Luis Suárez

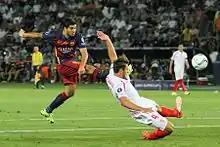
Suárez strikes against Sevilla in the 2015 UEFA Super Cup

Suárez opened the 2015–16 season by scoring and assisting a goal in Barcelona's 5–4 extra time victory over Sevilla in the 2015 UEFA Super Cup, on 11 August 2015. On 25 October, he scored his first hat trick of the season, as Barcelona beat Eibar 3–1. The following week, Suárez scored in a 2–0 away win against Getafe after being assisted with a backheel from Sergi Roberto, his 300th career goal. On 21 November, Suárez scored twice in Barcelona's 4–0 away win against Real Madrid. On 17 December, Suárez scored all three goals as Barcelona defeated Chinese club Guangzhou Evergrande 3–0 in the 2015 FIFA Club World Cup semi-final in Yokohama, Japan, becoming the first player to score a hat-trick in the competition's history. He then scored twice in Barcelona's 3–0 win over Argentine club River Plate in the final, finishing the tournament as top scorer with five goals and being named the best player of the competition. On 17 January 2016, Suárez scored a hat trick against Athletic Bilbao, in a game that ended 6–0 for Barcelona.